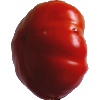
Label: Tomato 3